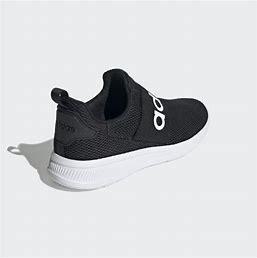
Brand: Adidas
Model: Lite Racer Adapt 4